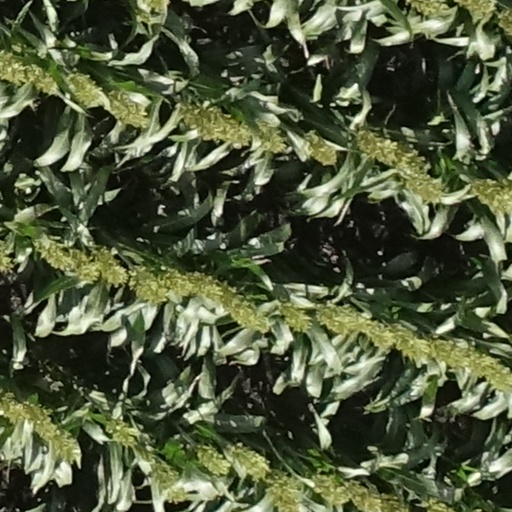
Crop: sorghum